Ben Ellis (rugby league)

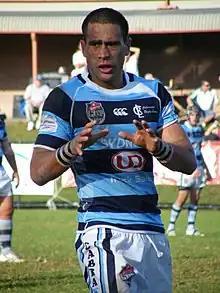

Ben Ellis (born 14 September 1982) is a New Zealand former professional rugby league footballer who played in the 2000s. A New Zealand Māori representative hooker, he played in the National Rugby League for Australian club St. George Illawarra Dragons.